Maya Kannadi

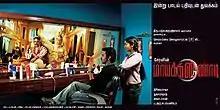
Poster

Maya Kannadi is a 2007 Indian Tamil-language drama film directed by Cheran and produced by Subbu Panchu. Cheran also plays the lead role with Navya Nair. Ilaiyaraaja scores the music, while R. Sarathkumar, Arya and Malavika make cameo appearances in the film.